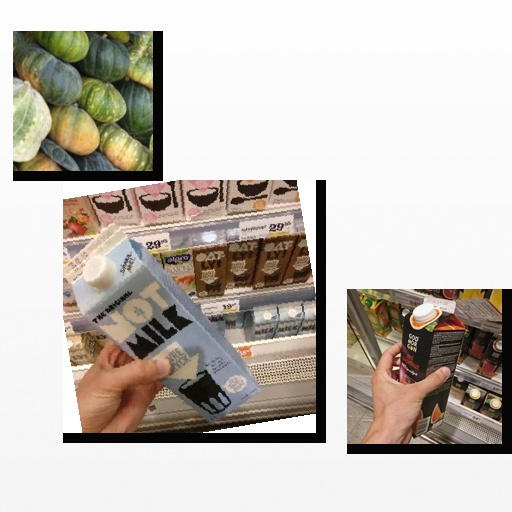
Food items: grapefruit_juice, oat_milk, pumpkin